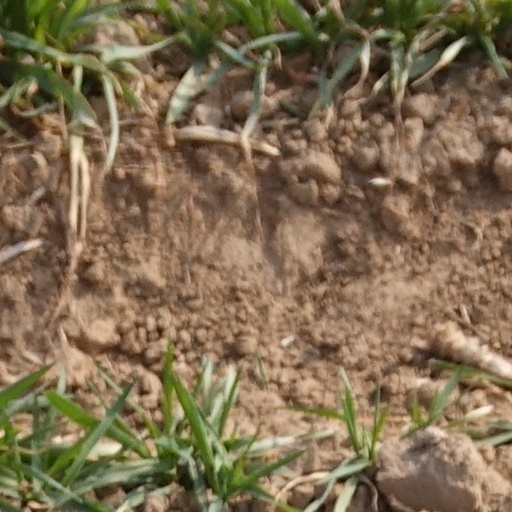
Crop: wheat